San Francisco de Conchos Municipality

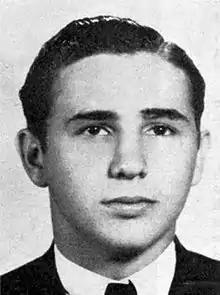
(Founder of ejido de San Francisco de Conchos)

The population is predominantly Catholic, with a growing number of evangelical Christians (Protestants): Pentecostals, Baptists, Presbyterians and Methodists.